Negawatt market

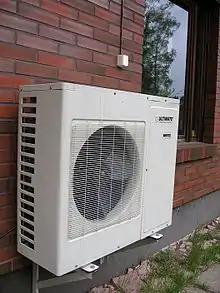

A "negawatt-hour" is a unit of energy saved as a direct result of energy conservation measures, such as reducing the use of heat or electricity. The concept was developed after Amory Lovins authored an article published in the March 21, 1985 issue of Public Utilities Fortnightly arguing that utility companies will sell less electricity and more efficiency by marketing 'negawatts'. In Lovins' opinion, utility customers don't want kilowatt-hours of electricity; they want energy services such as hot showers, cold beer, lit rooms, and spinning shafts, which can come more cheaply if electricity is used more efficiently. Lovins credited the term to a typo in a document by the Colorado Public Utilities Commission in which the word "megawatt" was misspelled.